William S. Campbell

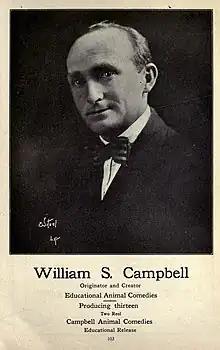
"Motion Picture Studio Directory", 1921

William S. Campbell (June 12, 1884 – February 7, 1972) was a film director, scenarist and producer of Hollywood's silent and early talkies era, recognized for his skill in working with children and animals.